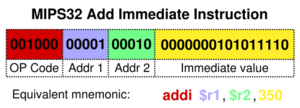
Le jeu d'instructions est l'ensemble des instructions machines qu'un processeur d'ordinateur peut exécuter. Ces instructions machines permettent d'effectuer des opérations élémentaires ou plus complexes. Le jeu d'instructions définit quelles sont les instructions supportées par le processeur. Le jeu d'instructions précise aussi quels sont les registres du processeur manipulables par le programmeur.